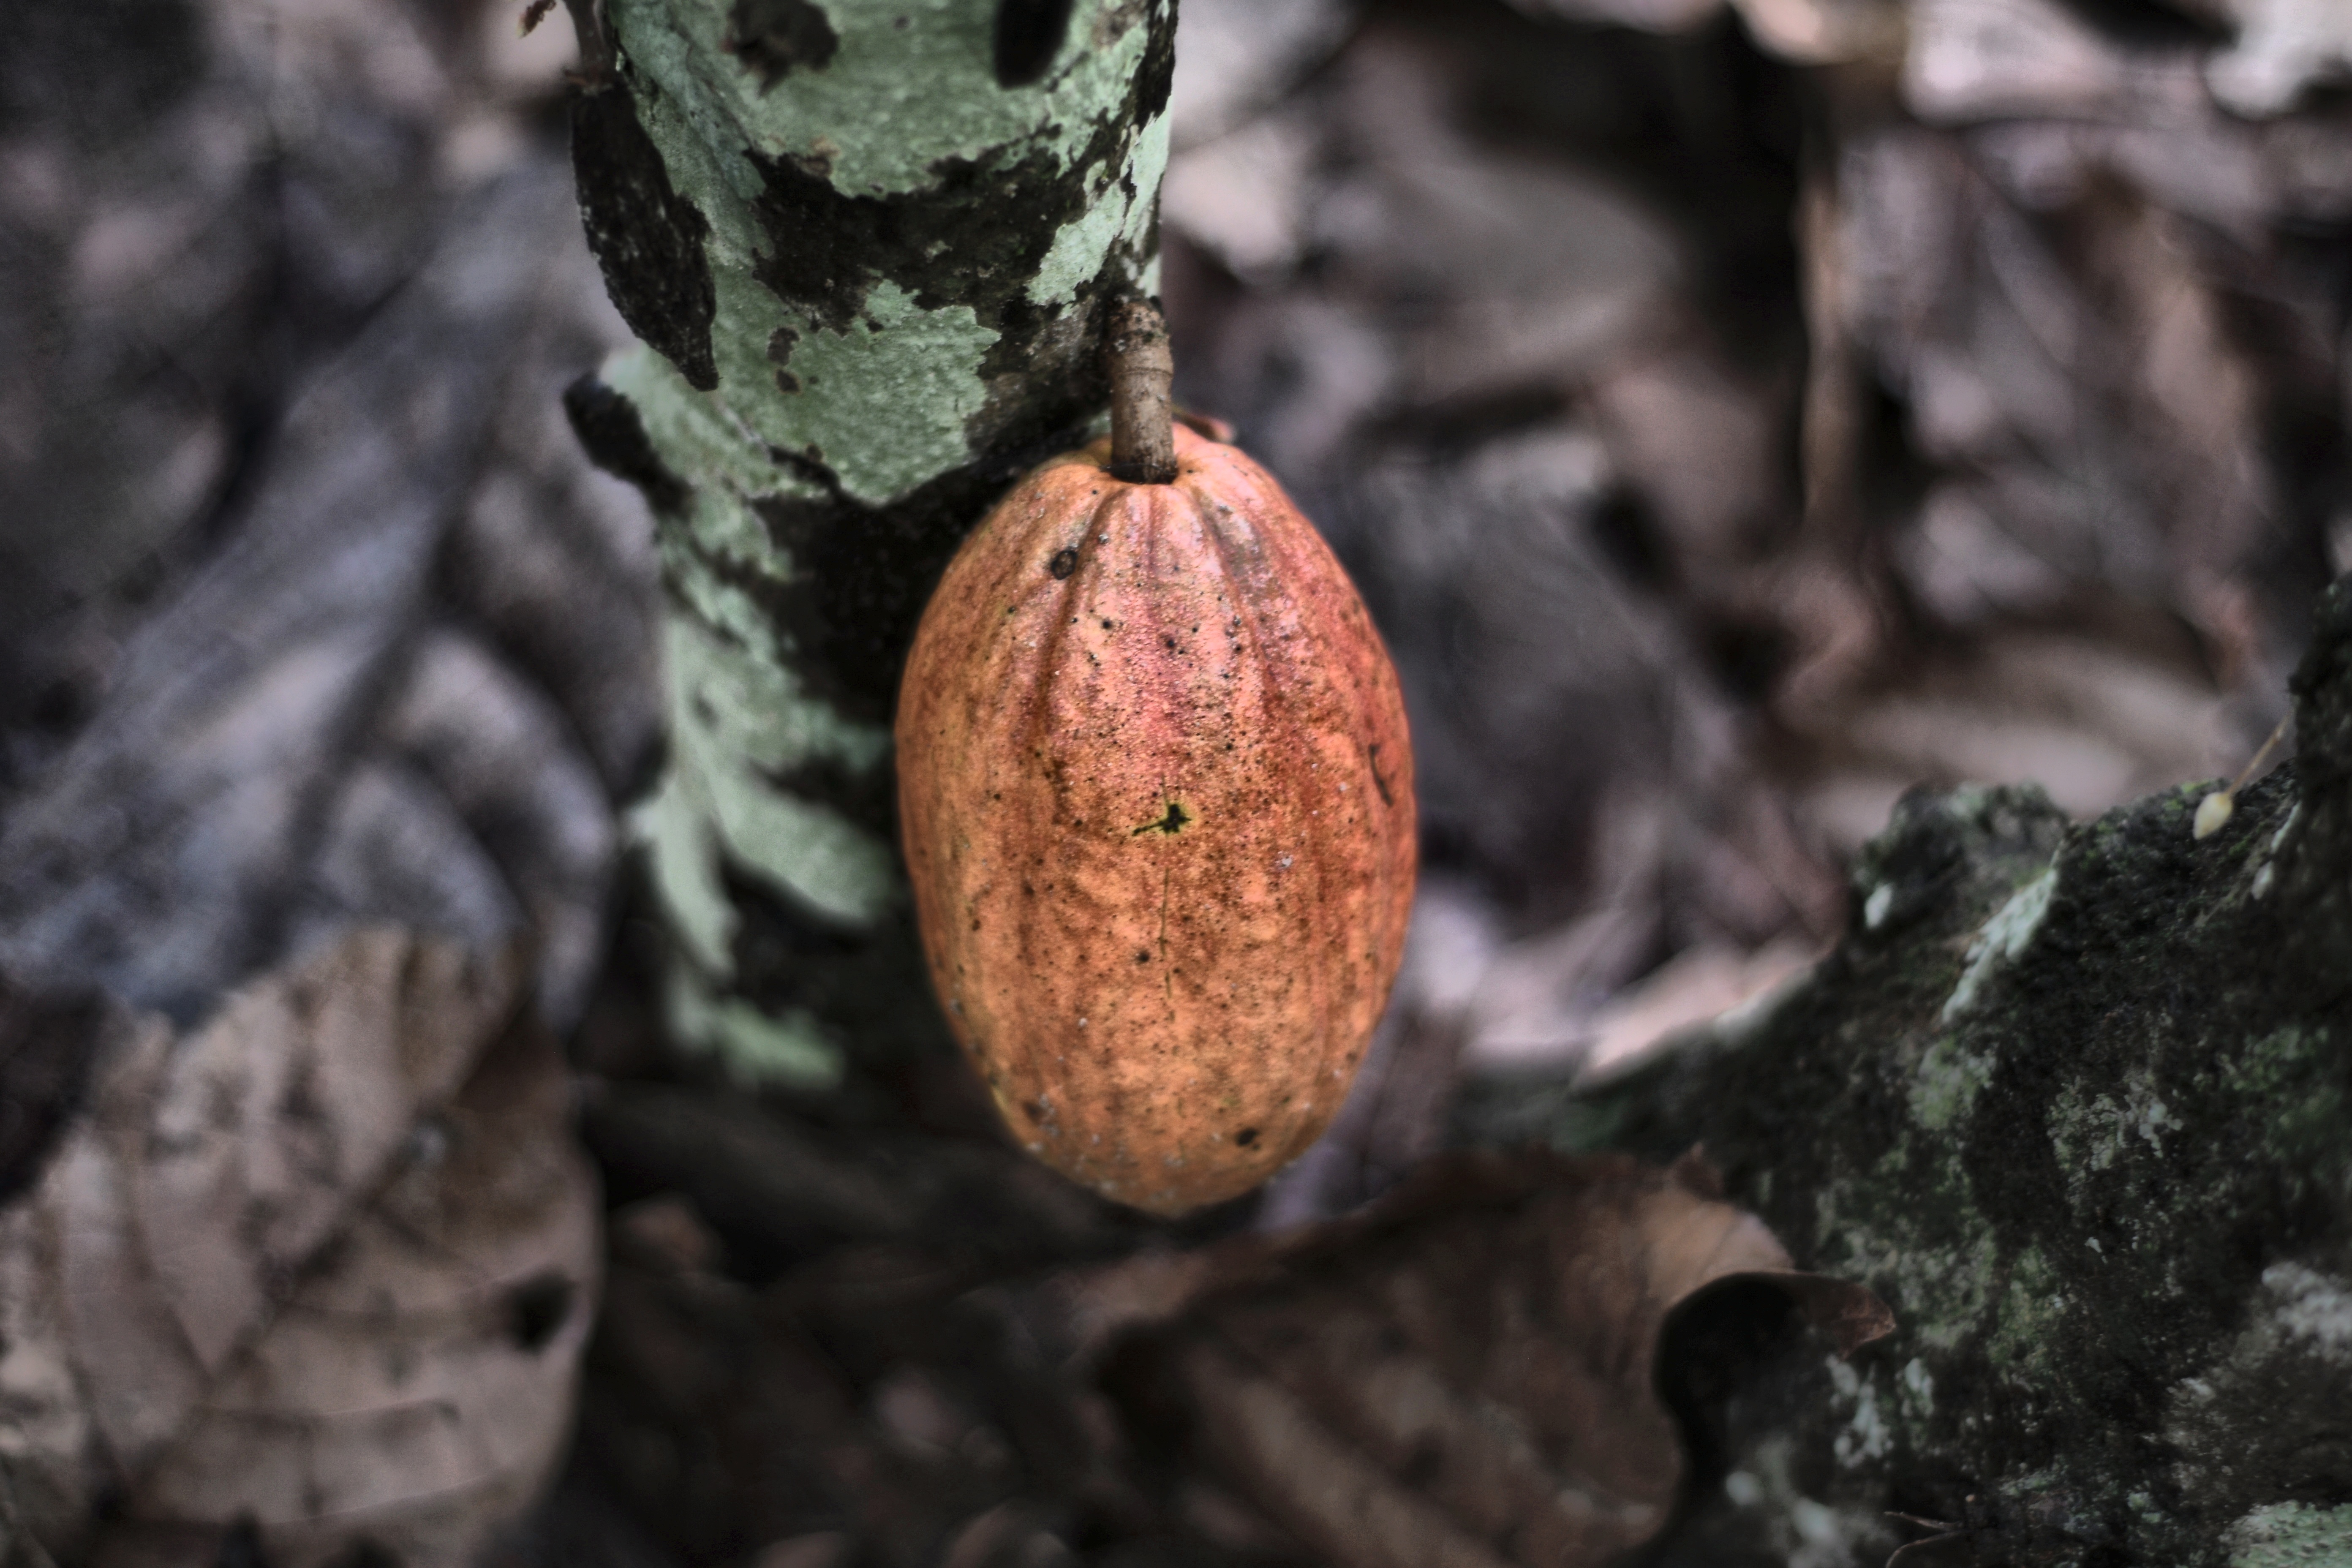
Maturity: mature
Variety: Amelonado